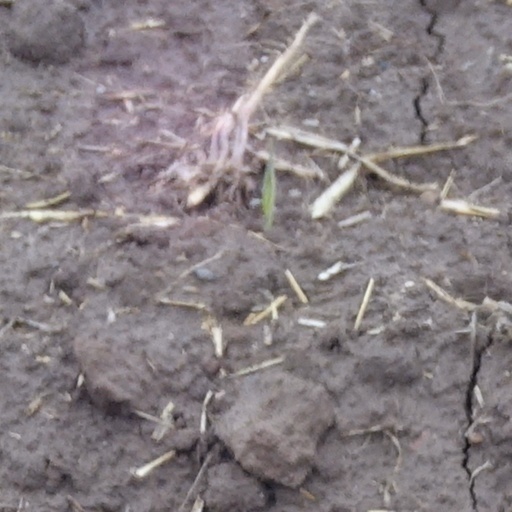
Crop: wheat